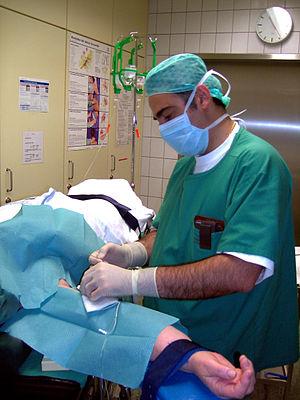
L'anesthésie-réanimation est la branche de la médecine qui se consacre à :